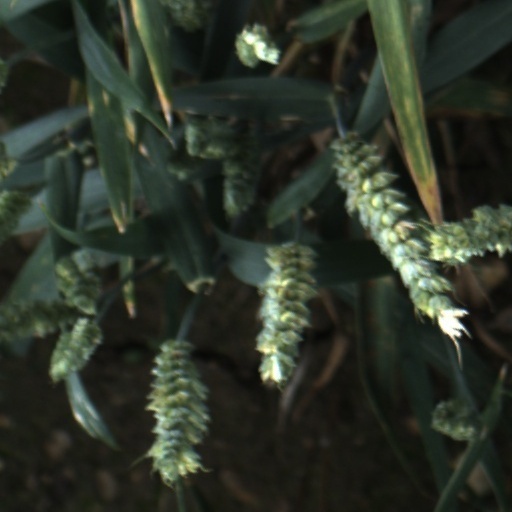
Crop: wheat